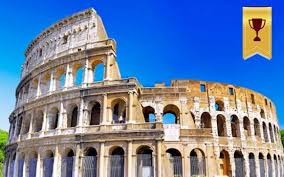
Landmark: Roman Colosseum